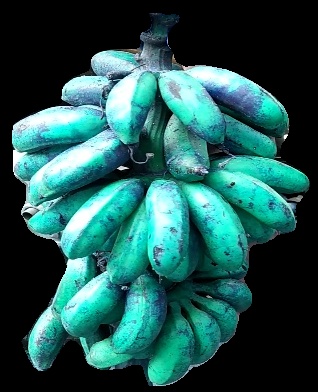
Variety: rasbale
Grade: grade3